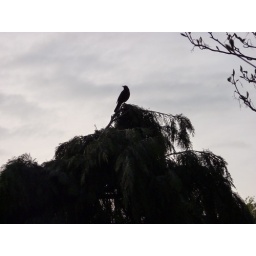
Liked the contrast of the bird against the sky in silhouette,shame couldn't get closer